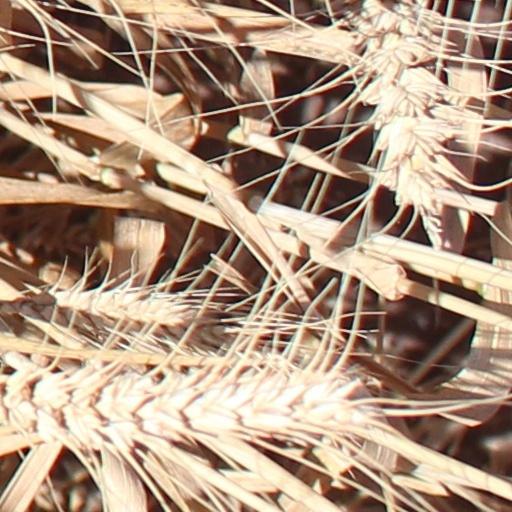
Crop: wheat